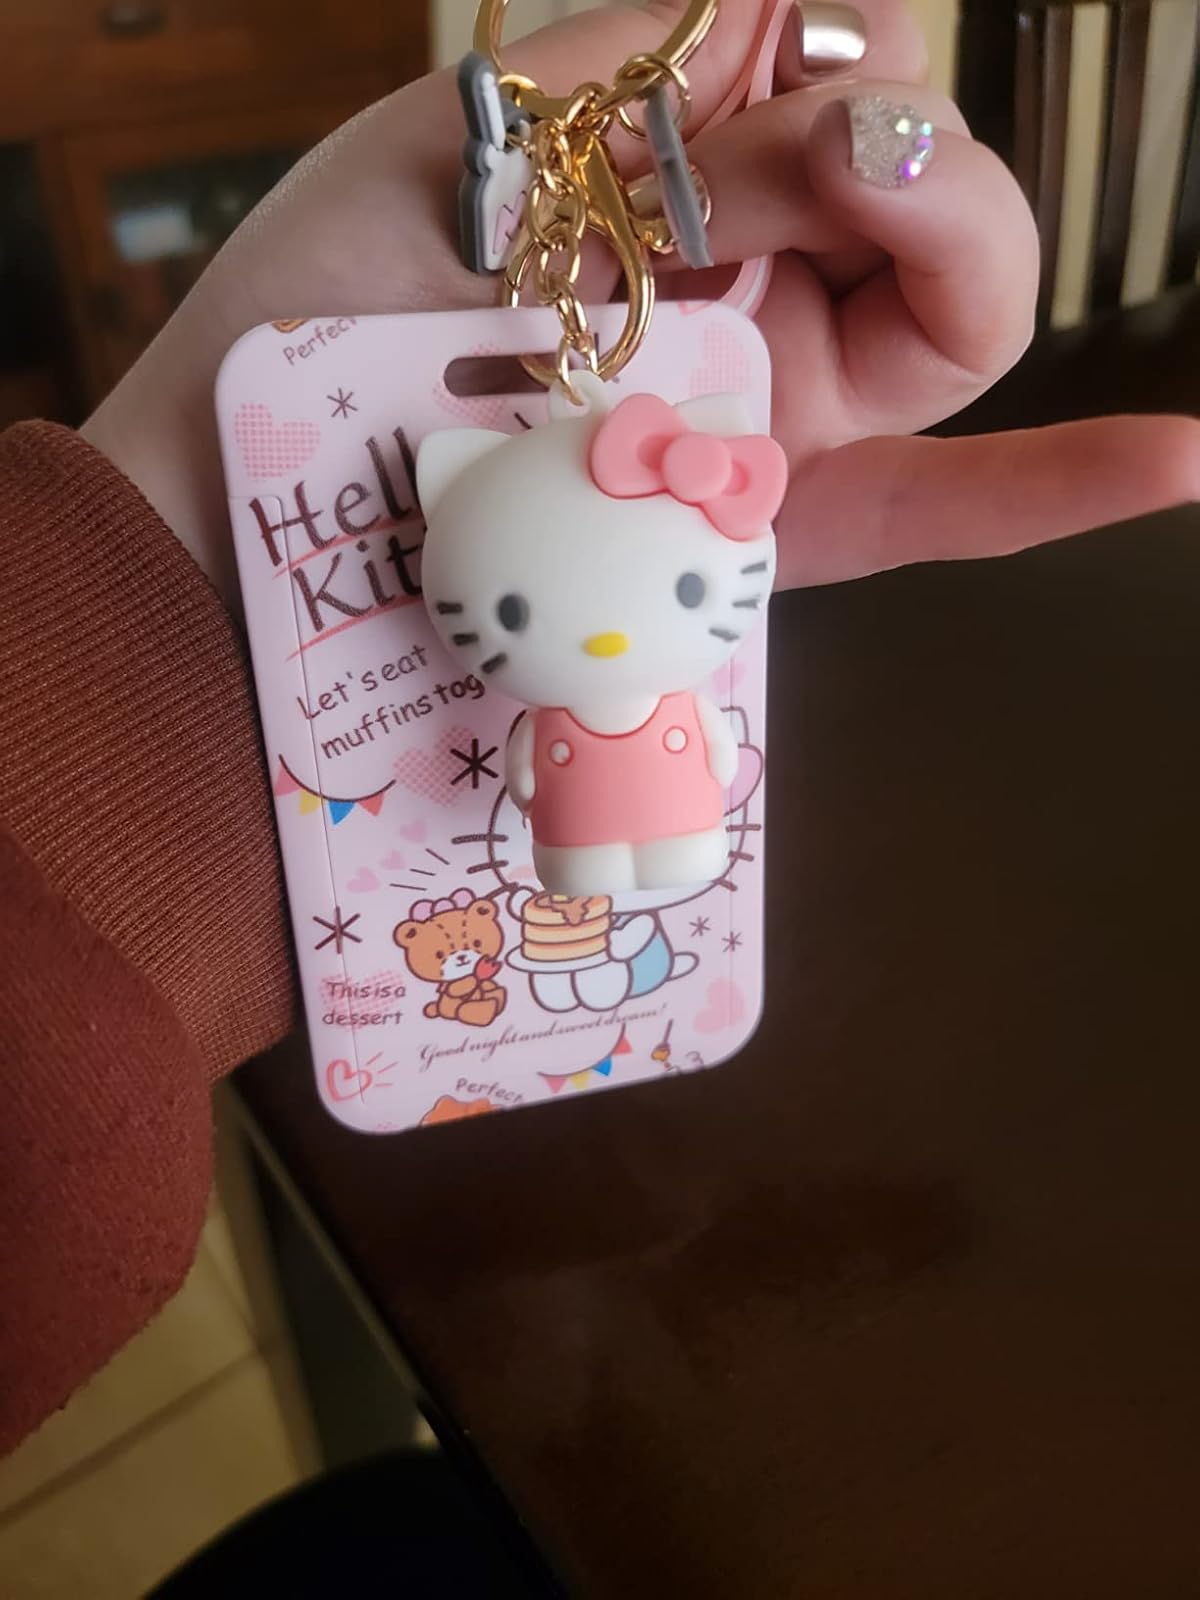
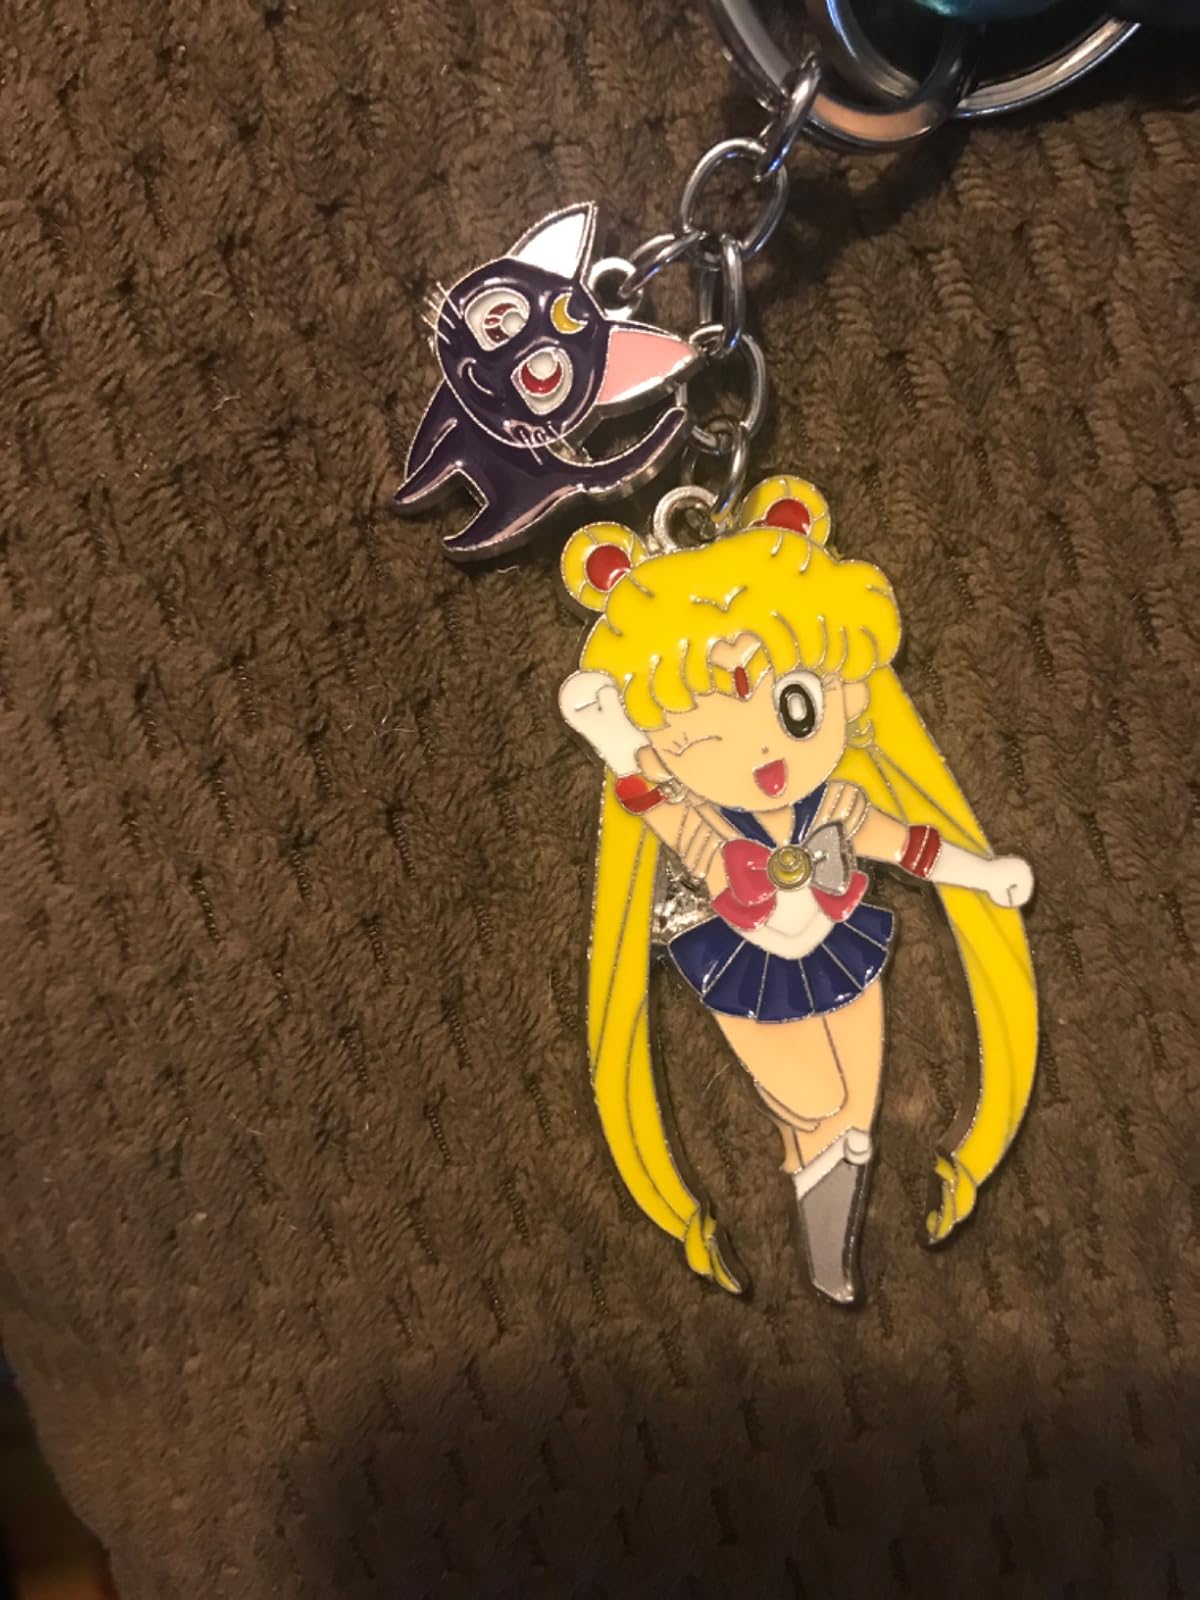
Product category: accessories_keychain
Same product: no